Johann Georg Ludwig Hesekiel

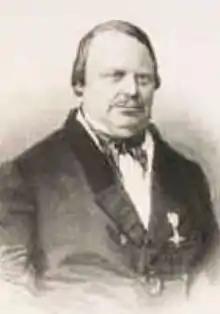

Johann George Ludwig Hesekiel (12 August 1819 – 26 February 1874) was a German author from Halle, where his father, distinguished as an author of sacred poetry, was a Lutheran pastor.